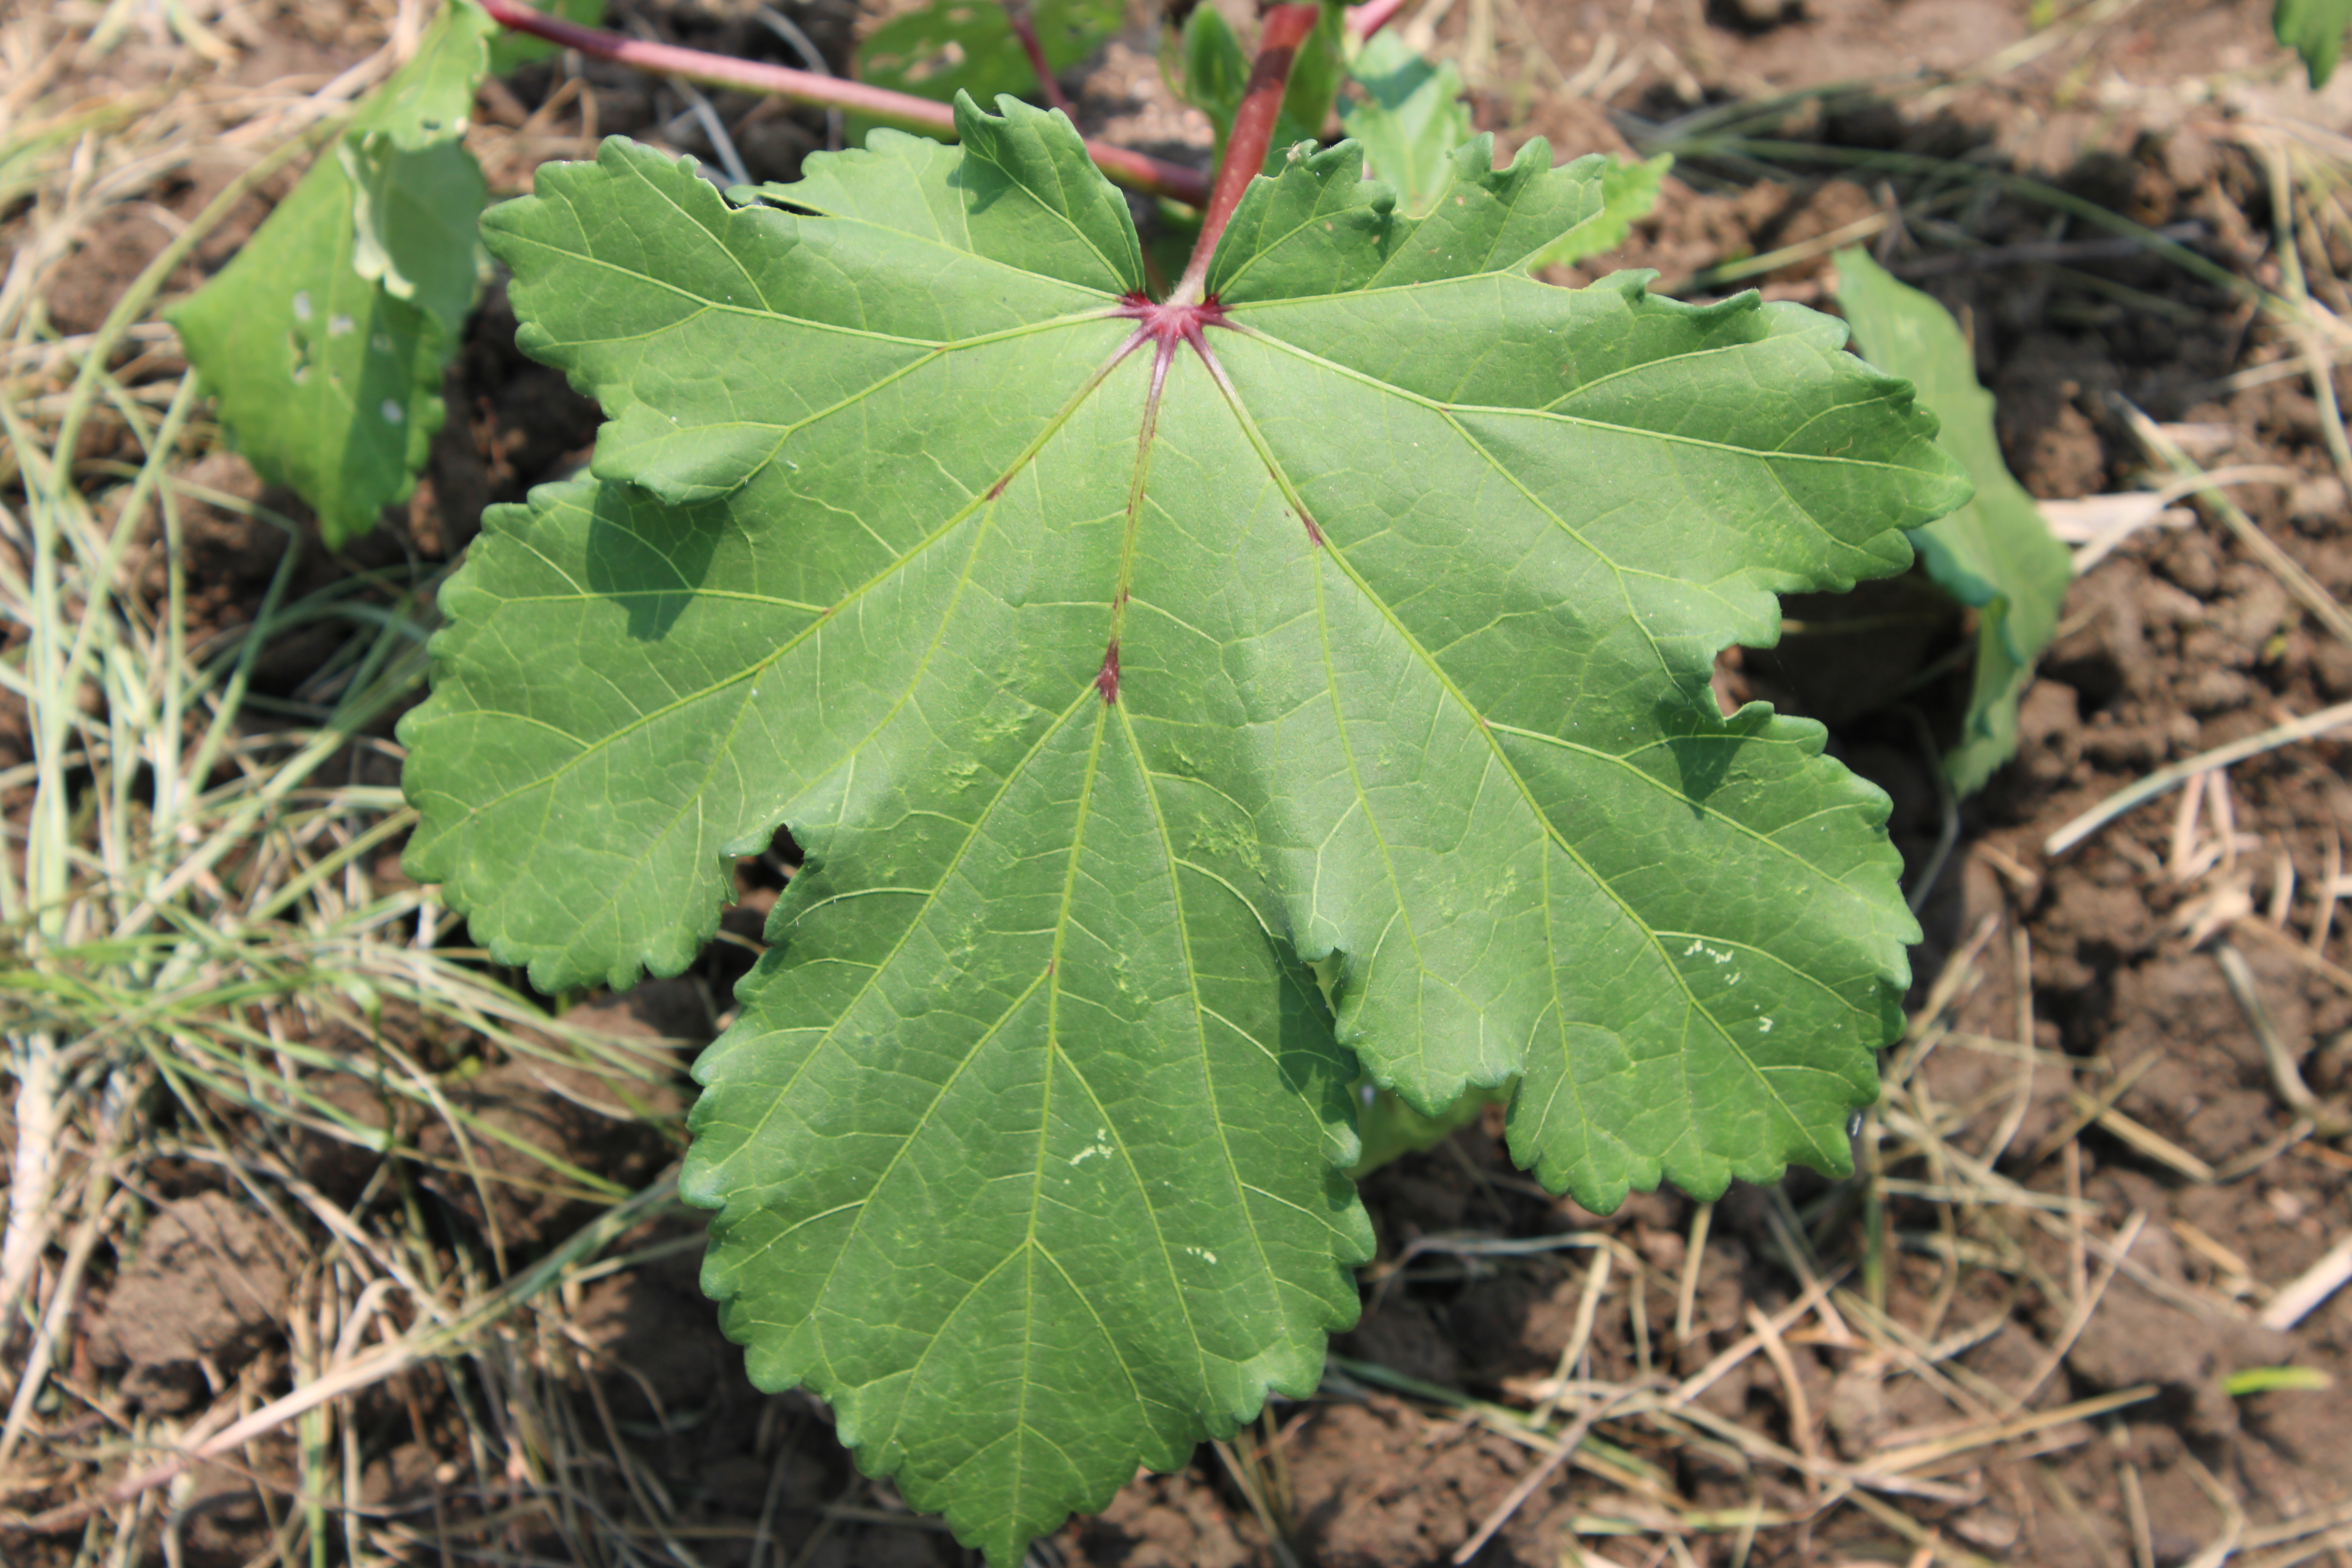
Label: Cercospora Leaf Spot